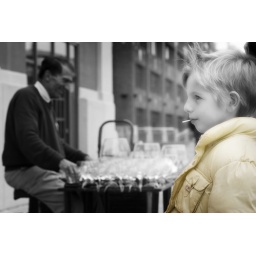
Music made from glass and water in Old Town, Alexandria, Virginia